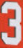
Number: 3